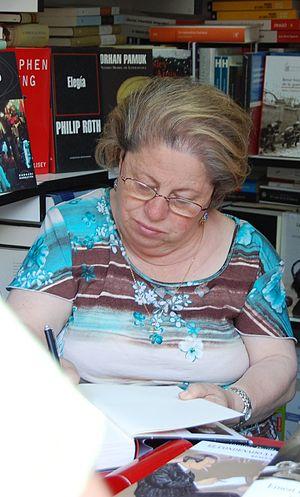
María Antonia Iglesias González est une femme de lettres et journaliste espagnole. Son père est le célèbre pianiste et musicologue Antonio Iglesias Álvarez.